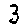
Label: 3